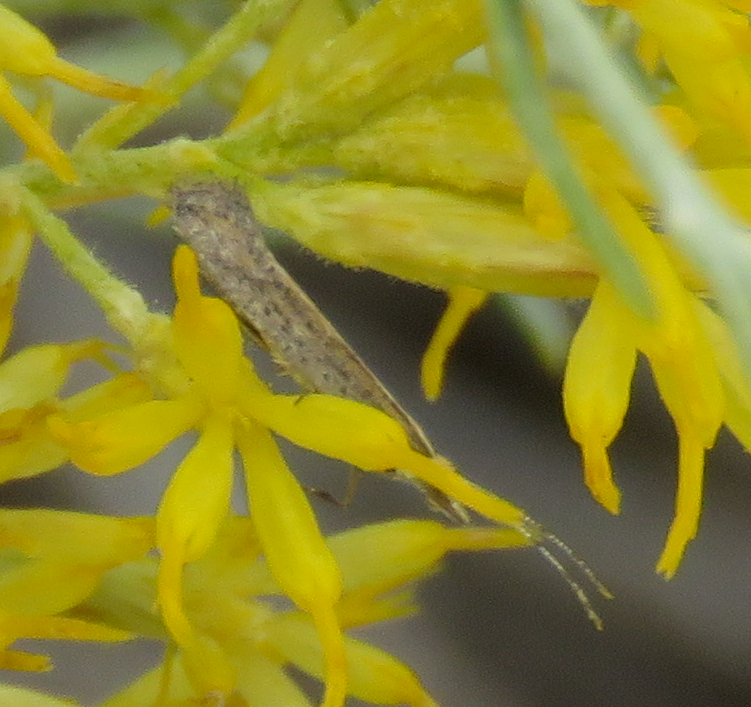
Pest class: diamondback_moth